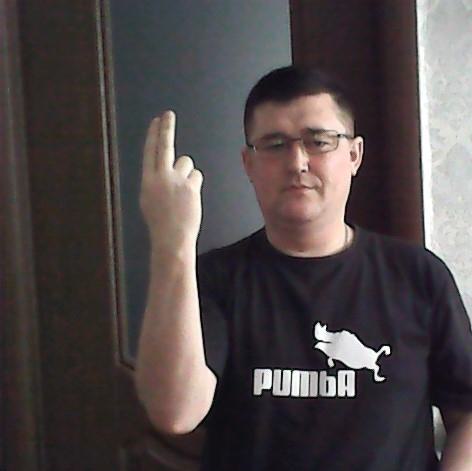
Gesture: two_up_inverted